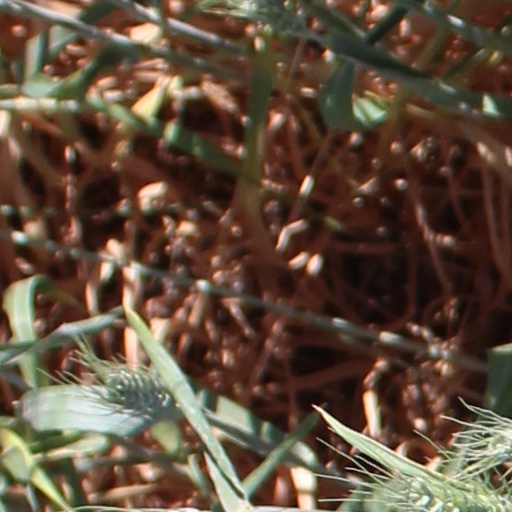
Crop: wheat